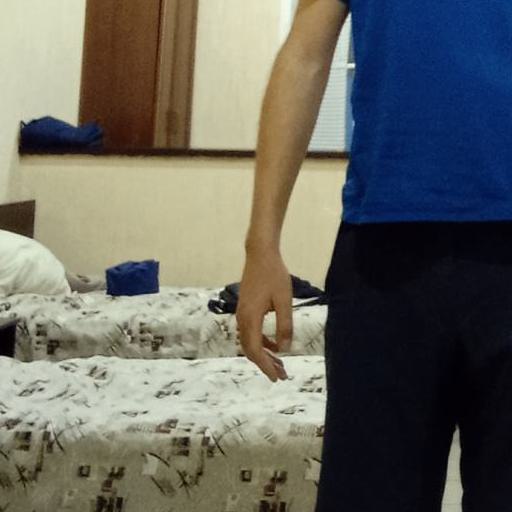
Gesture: no_gesture